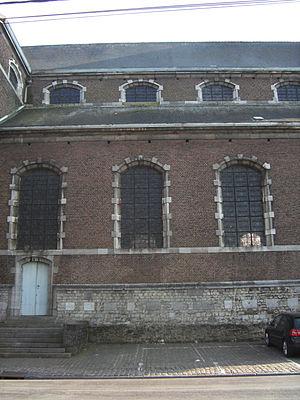
Jumet (Charleroi - Belgique) - Église Saint-Sulpice (1750-1753) - trois travées nord
L'église Saint-Sulpice est un édifice religieux situé à Jumet, section de la ville belge de Charleroi, dans la province de Hainaut.